Joseph B. Showalter

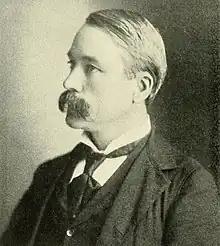
From Volume II of "Autobiographies and Portraits of the President, Cabinet, Supreme Court, and Fifty-fifth Congress"

Joseph Baltzell Showalter (February 11, 1851 – December 3, 1932) was a Republican member of the United States House of Representatives from Pennsylvania.